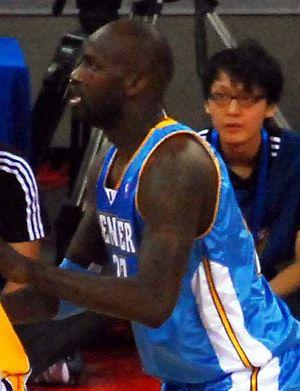
Johan Petro est un joueur français naturalisé dominicain de basket-ball né le 27 janvier 1986 à Paris. Il mesure 2,13 mètres pour 112 kg. Il remporte le Championnat d'Europe 2013 avec l'équipe de France.
L’Élan béarnais Pau-Lacq-Orthez est un club professionnel de basket-ball basé à Pau.